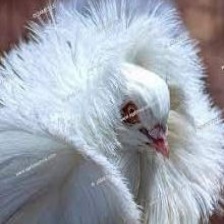
Species: JACOBIN PIGEON
Scientific name: COLUMBA LIVIA